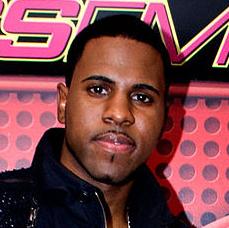
Age: 20